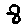
Label: 8